Probation

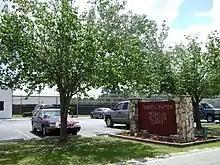
Robert L. Patten Probation Detention Center in Lakeland, Georgia

Home detention, GPS monitoring and computer management are highly intrusive forms of probation in which the offender is very closely monitored. It is common for violent criminals, higher-ranking gang members, habitual offenders, and sex offenders to be supervised at this level. Some jurisdictions require offenders under such supervision to waive their constitutional rights under the Fourth Amendment regarding search and seizure, and such probationers may be subject to unannounced home or workplace visits, surveillance, and the use of electronic monitoring or satellite tracking. Under terms of this kind of probation, an offender may not change their living address and must stay at the address that is known to probation. GPS monitoring and home detention are common in juvenile cases, even if the underlying delinquency is minor. Some types of supervision may entail installing some form of monitoring software or conducting computer searches to ascertain what an offender is doing online. Cybercrime specialist in corrections, Art Bowker, noted: "This is an area more and more community corrections officers are going to have to get up to speed on, learning how to enforce conditions that restrict and/or monitor cyber offenders' computer and internet use." Bowker, also observed that "The use of social media is taking off in the field of community corrections".